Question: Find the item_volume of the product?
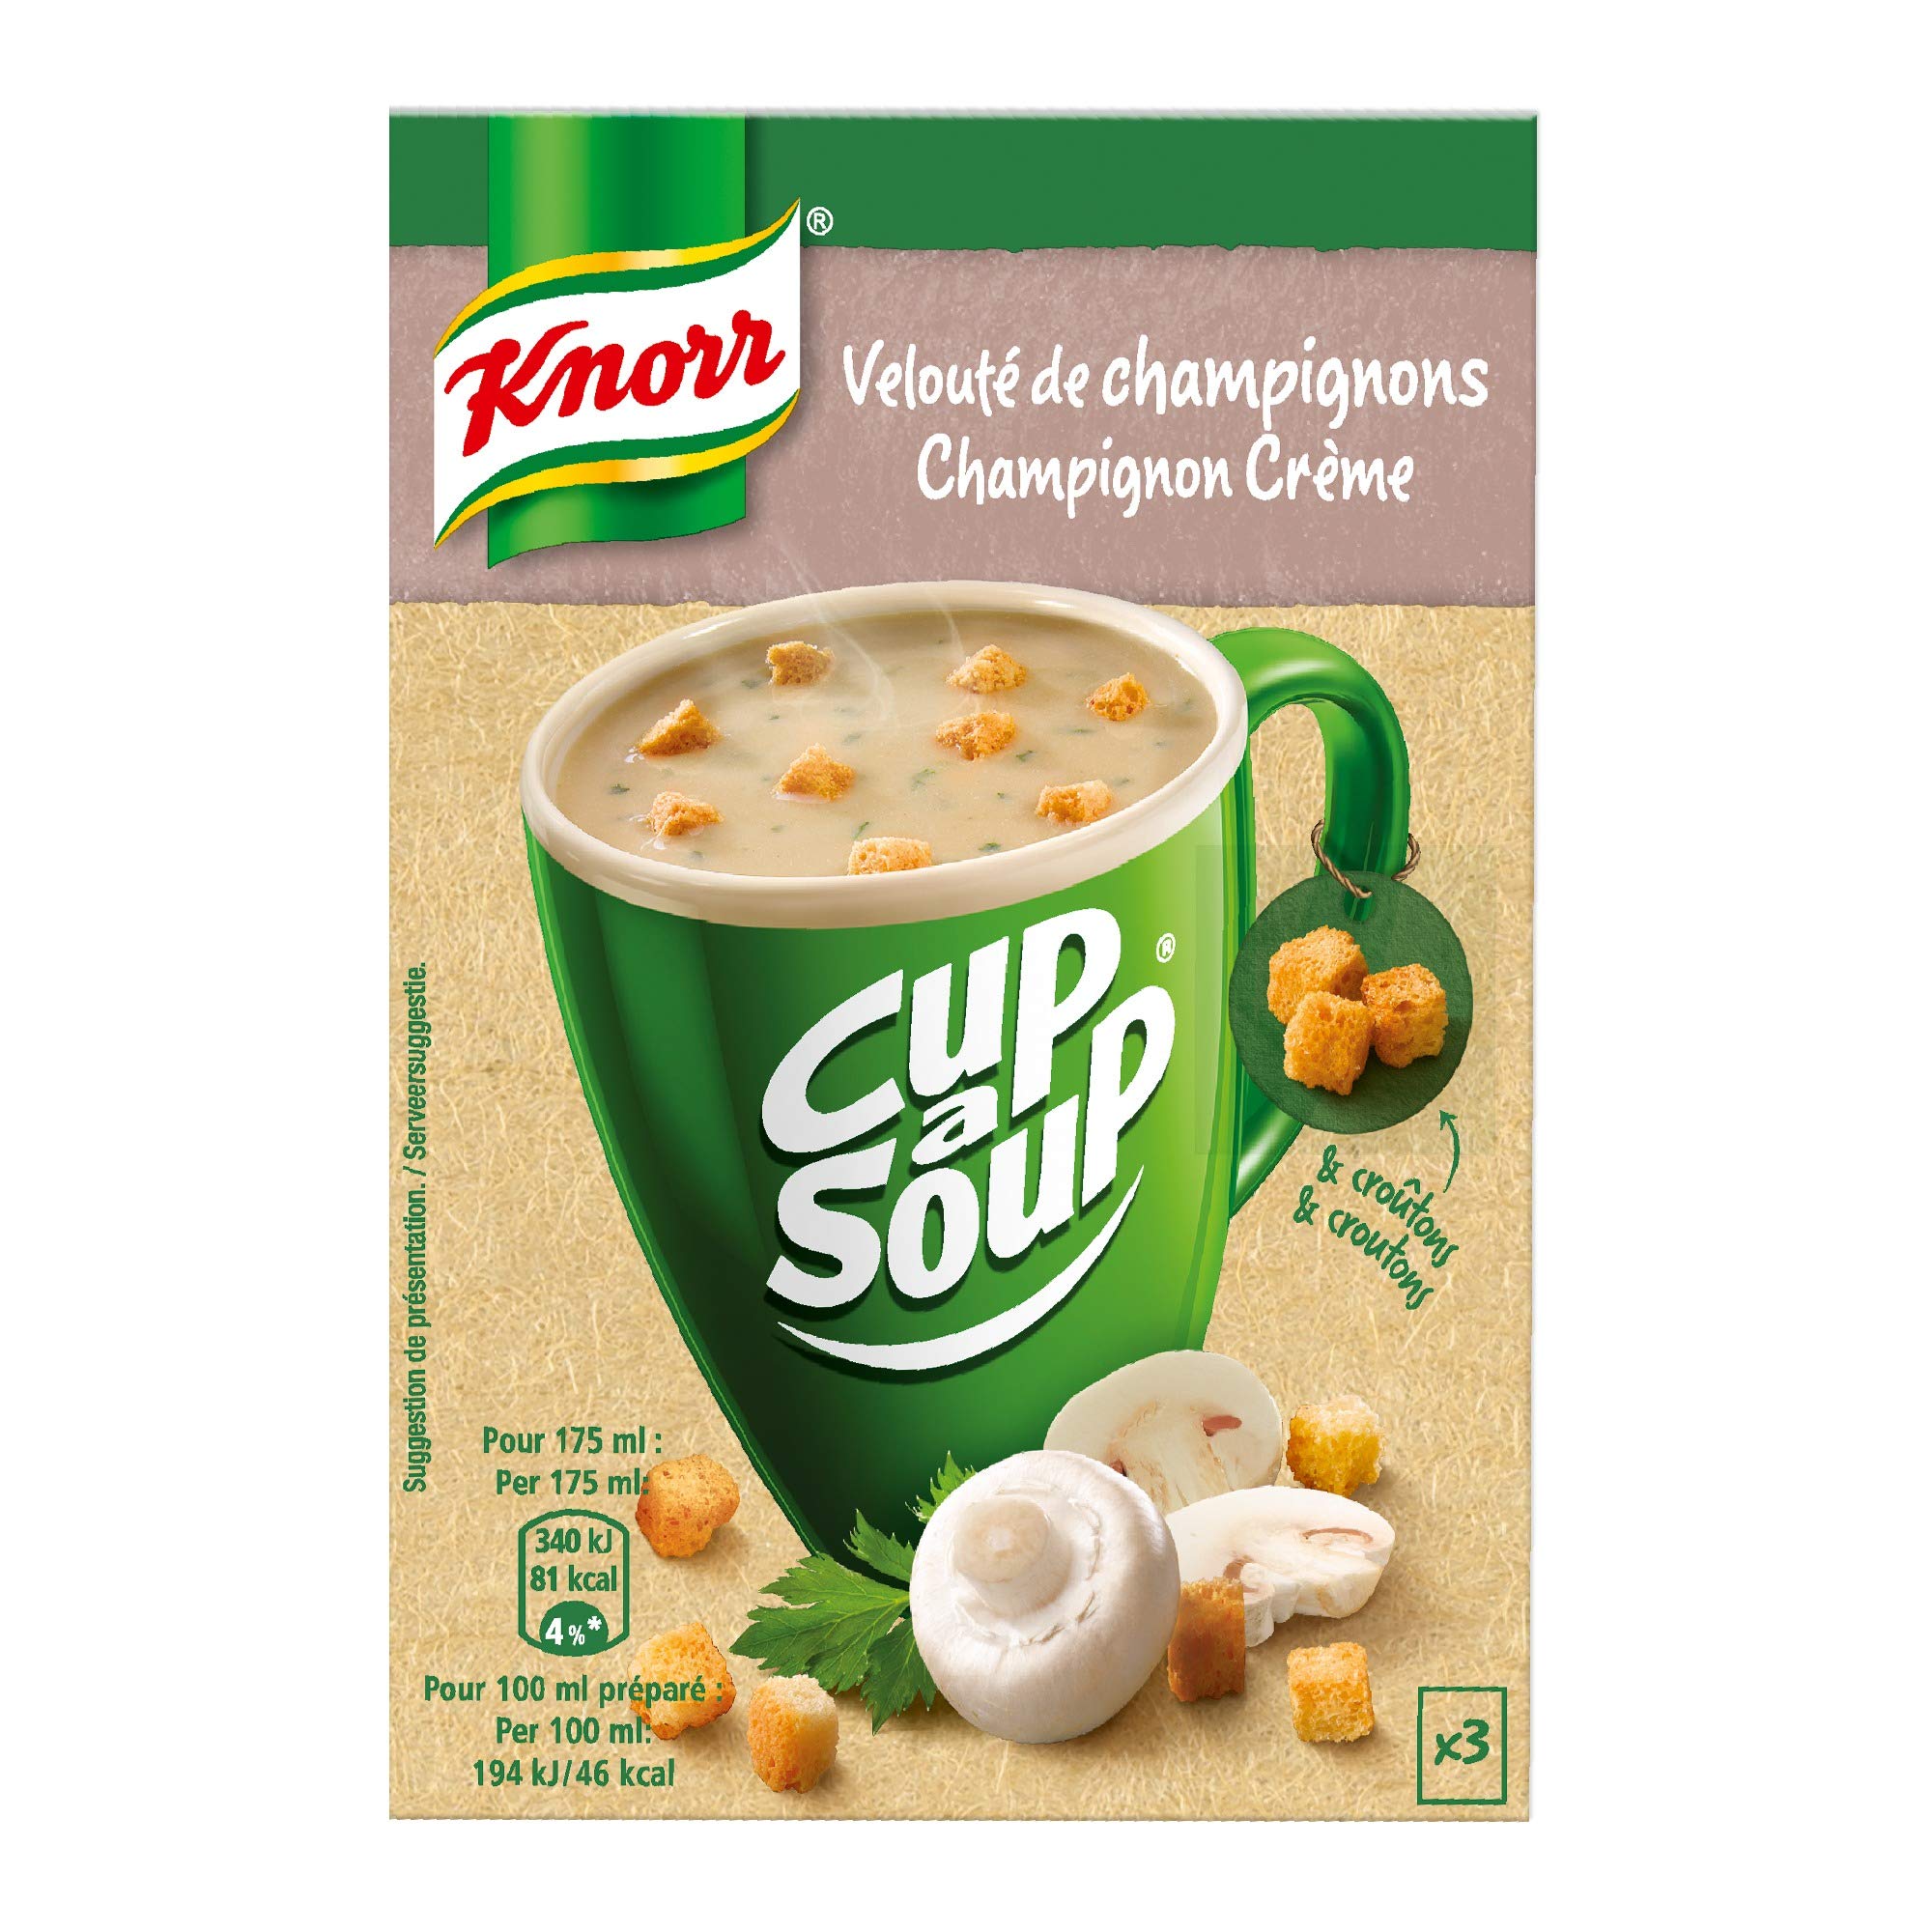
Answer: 175.0 millilitre